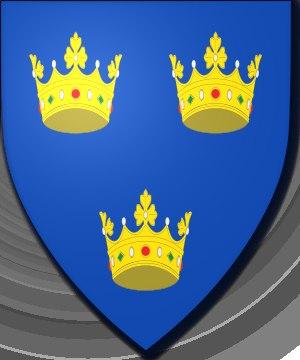
L'Est-Anglie, ou royaume des Angles de l'Est, est un royaume anglo-saxon couvrant les actuels comtés anglais du Suffolk et du Norfolk au Haut Moyen Âge.